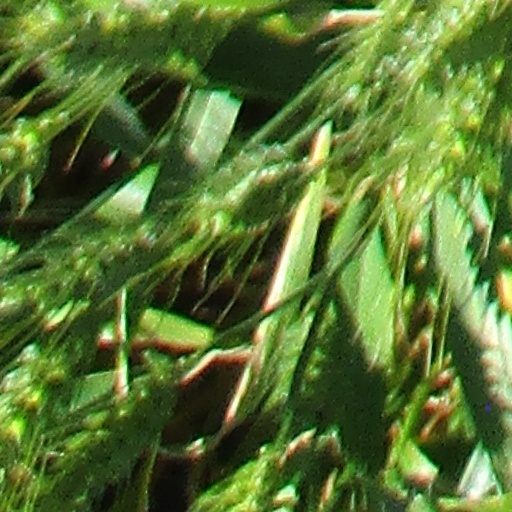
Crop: wheat